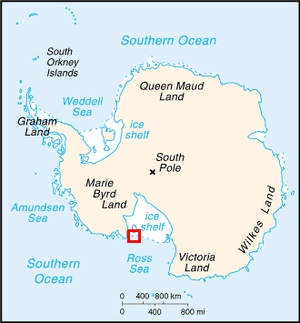
La baie des Baleines est un port naturel de glace qui se forme sur le front de la barrière de Ross, juste au nord de l'île Roosevelt.